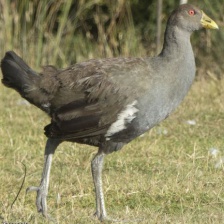
Species: TASMANIAN HEN
Scientific name: TRIBONYX MORTIERII
ImageNet parent category: european_gallinule